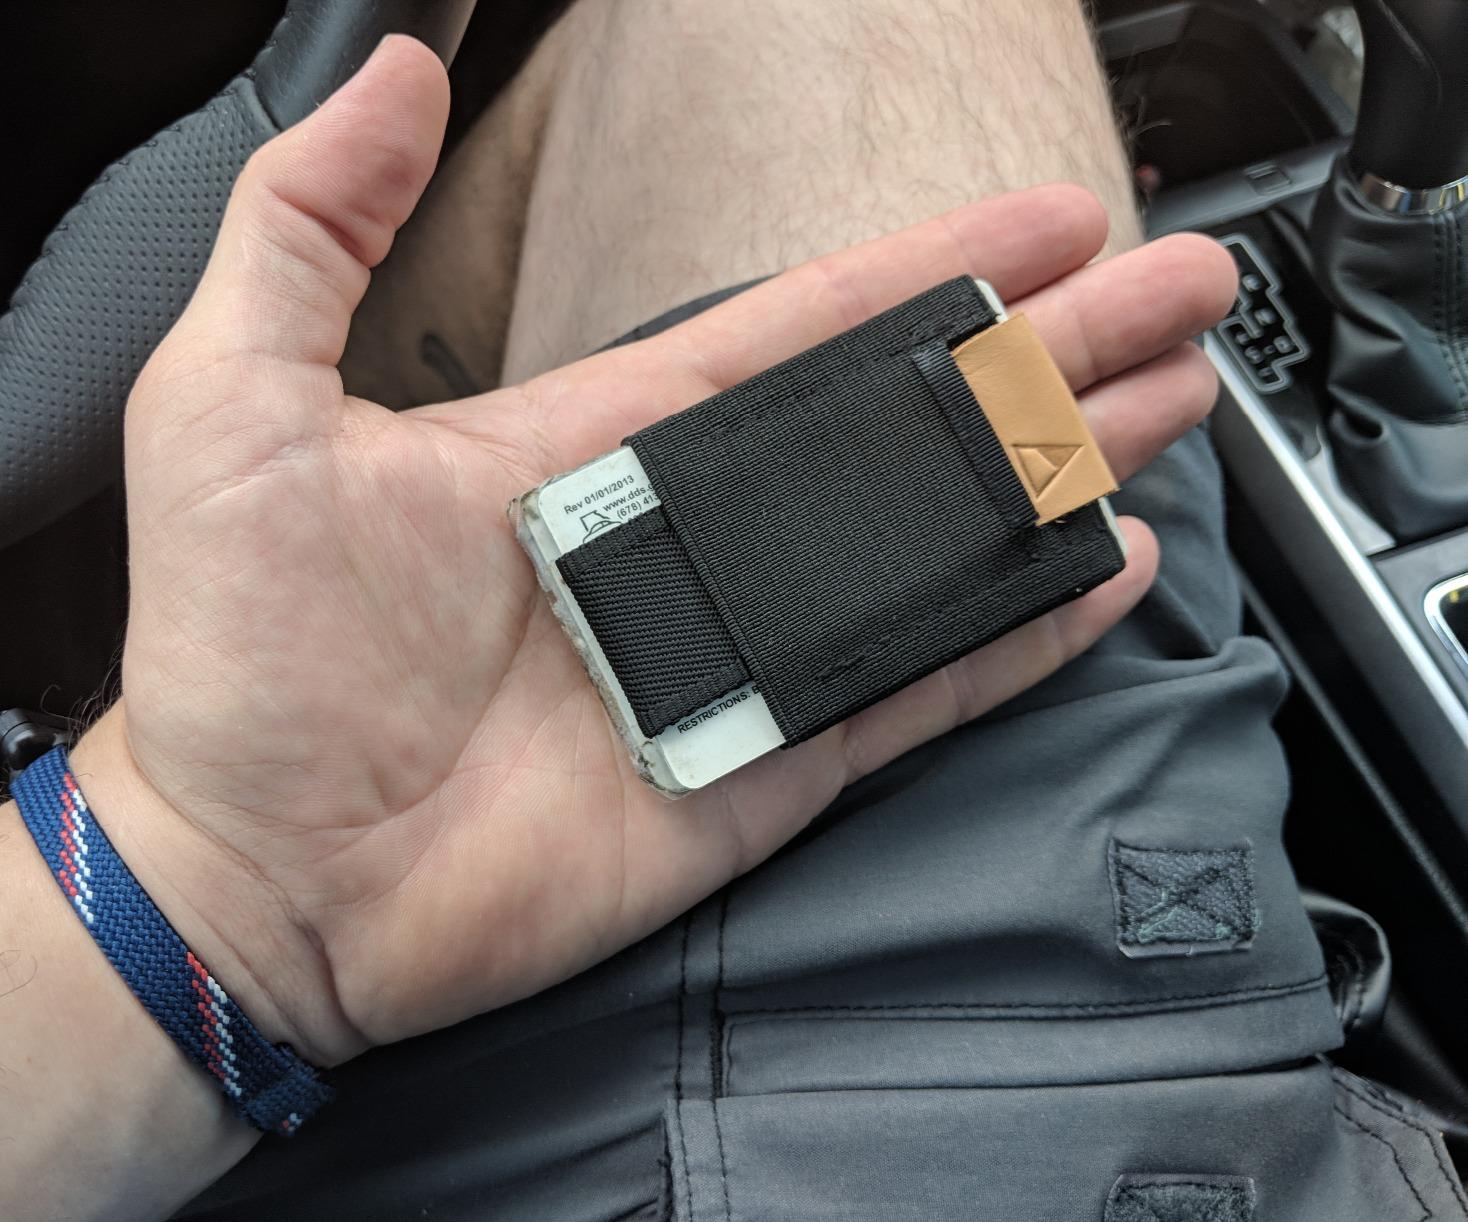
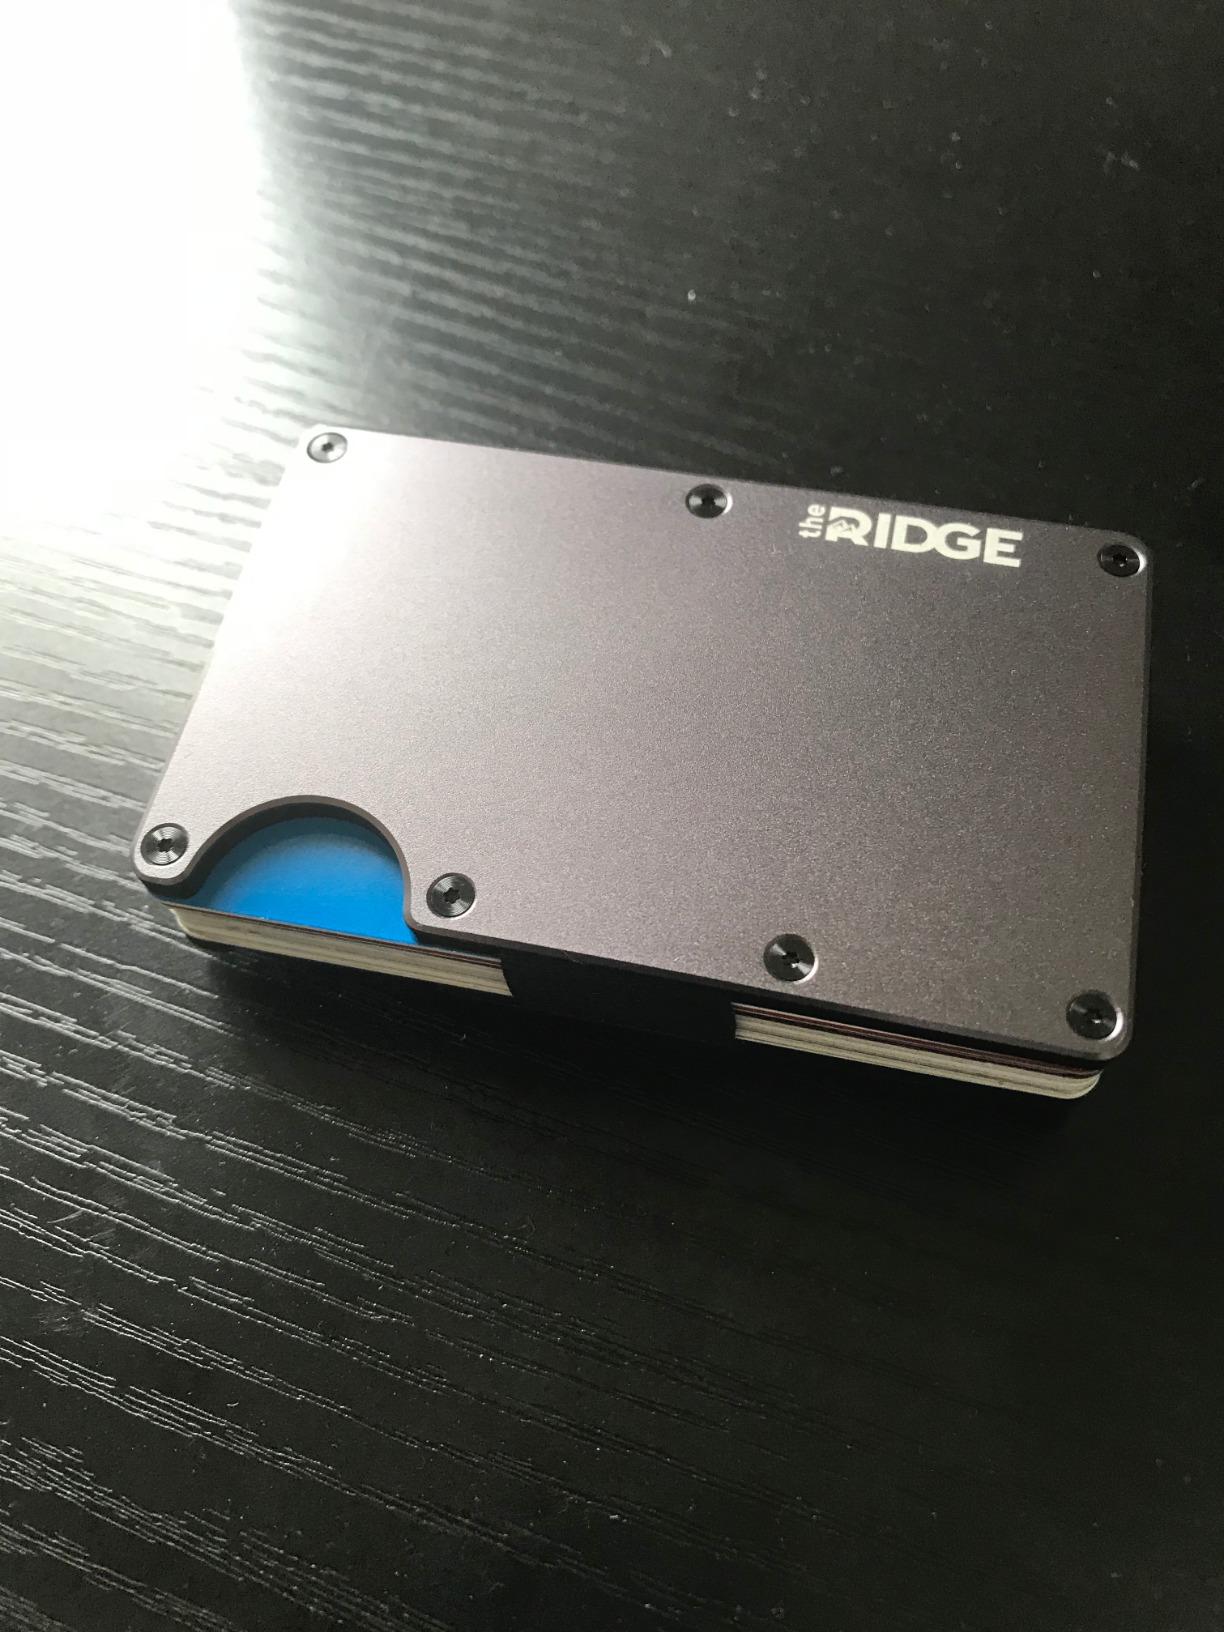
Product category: accessories_wallet
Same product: no